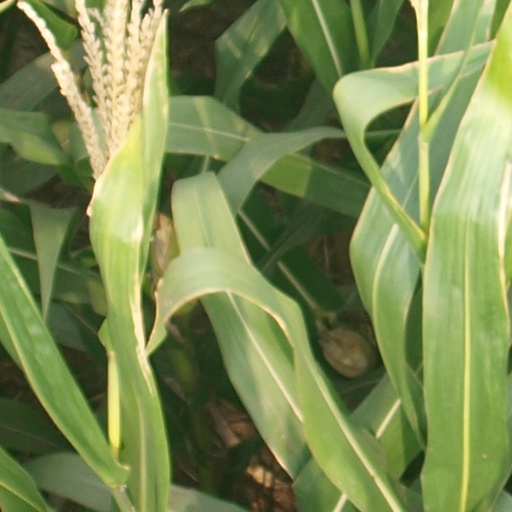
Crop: maize; corn